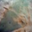
Label: ray